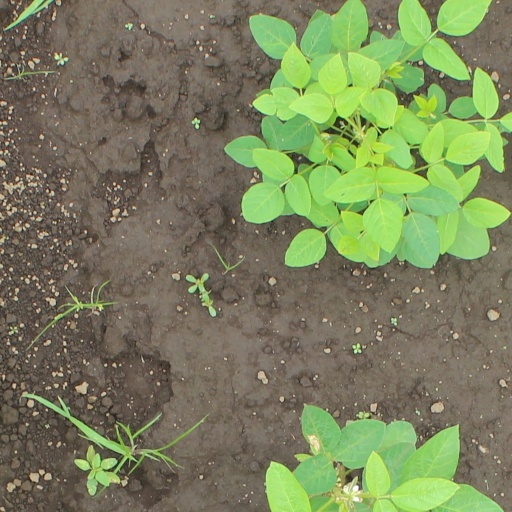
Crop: soybean